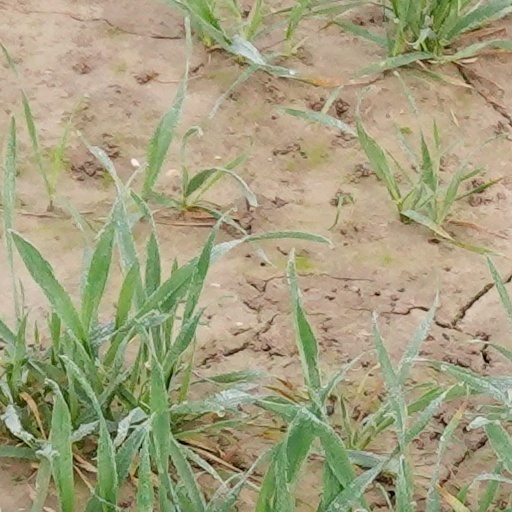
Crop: wheat